Mazghuna

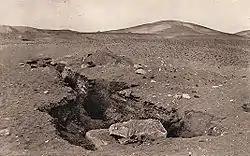
Ruins of the southern pyramid

Mazghuna (also known as "Al Mazghunah" or "Al-Muzghumah"), to the south of Dahshur, is the site of several mudbrick pyramids dating from the 12th Dynasty. The area was explored by Ernest Mackay in 1910, and was excavated by Flinders Petrie in 1911. Amenemhat IV and Sobekneferu have been suggested as the owners of two unfinished pyramids at Mazghuna, but there is no conclusive evidence of this.